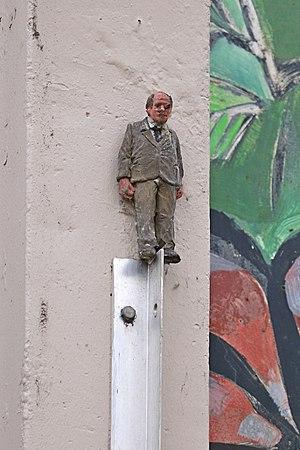
Belgique - Louvain-la-Neuve - statuette d'Isaac Cordal installée lors du Kosmopolite Art Tour 2015
Les Auditoires Agora et les Auditoires Studio Agora constituent un ensemble architectural de style brutaliste situé à Louvain-la-Neuve, section de la ville belge d'Ottignies-Louvain-la-Neuve, en Brabant wallon.
Le Kosmopolite Art Tour 2015 à Louvain-la-Neuve est un festival international d'art urbain et de graffiti qui s'est tenu du 31 juillet au 7 août 2015 à Louvain-la-Neuve, section de la ville belge d'Ottignies-Louvain-la-Neuve, en Brabant wallon.